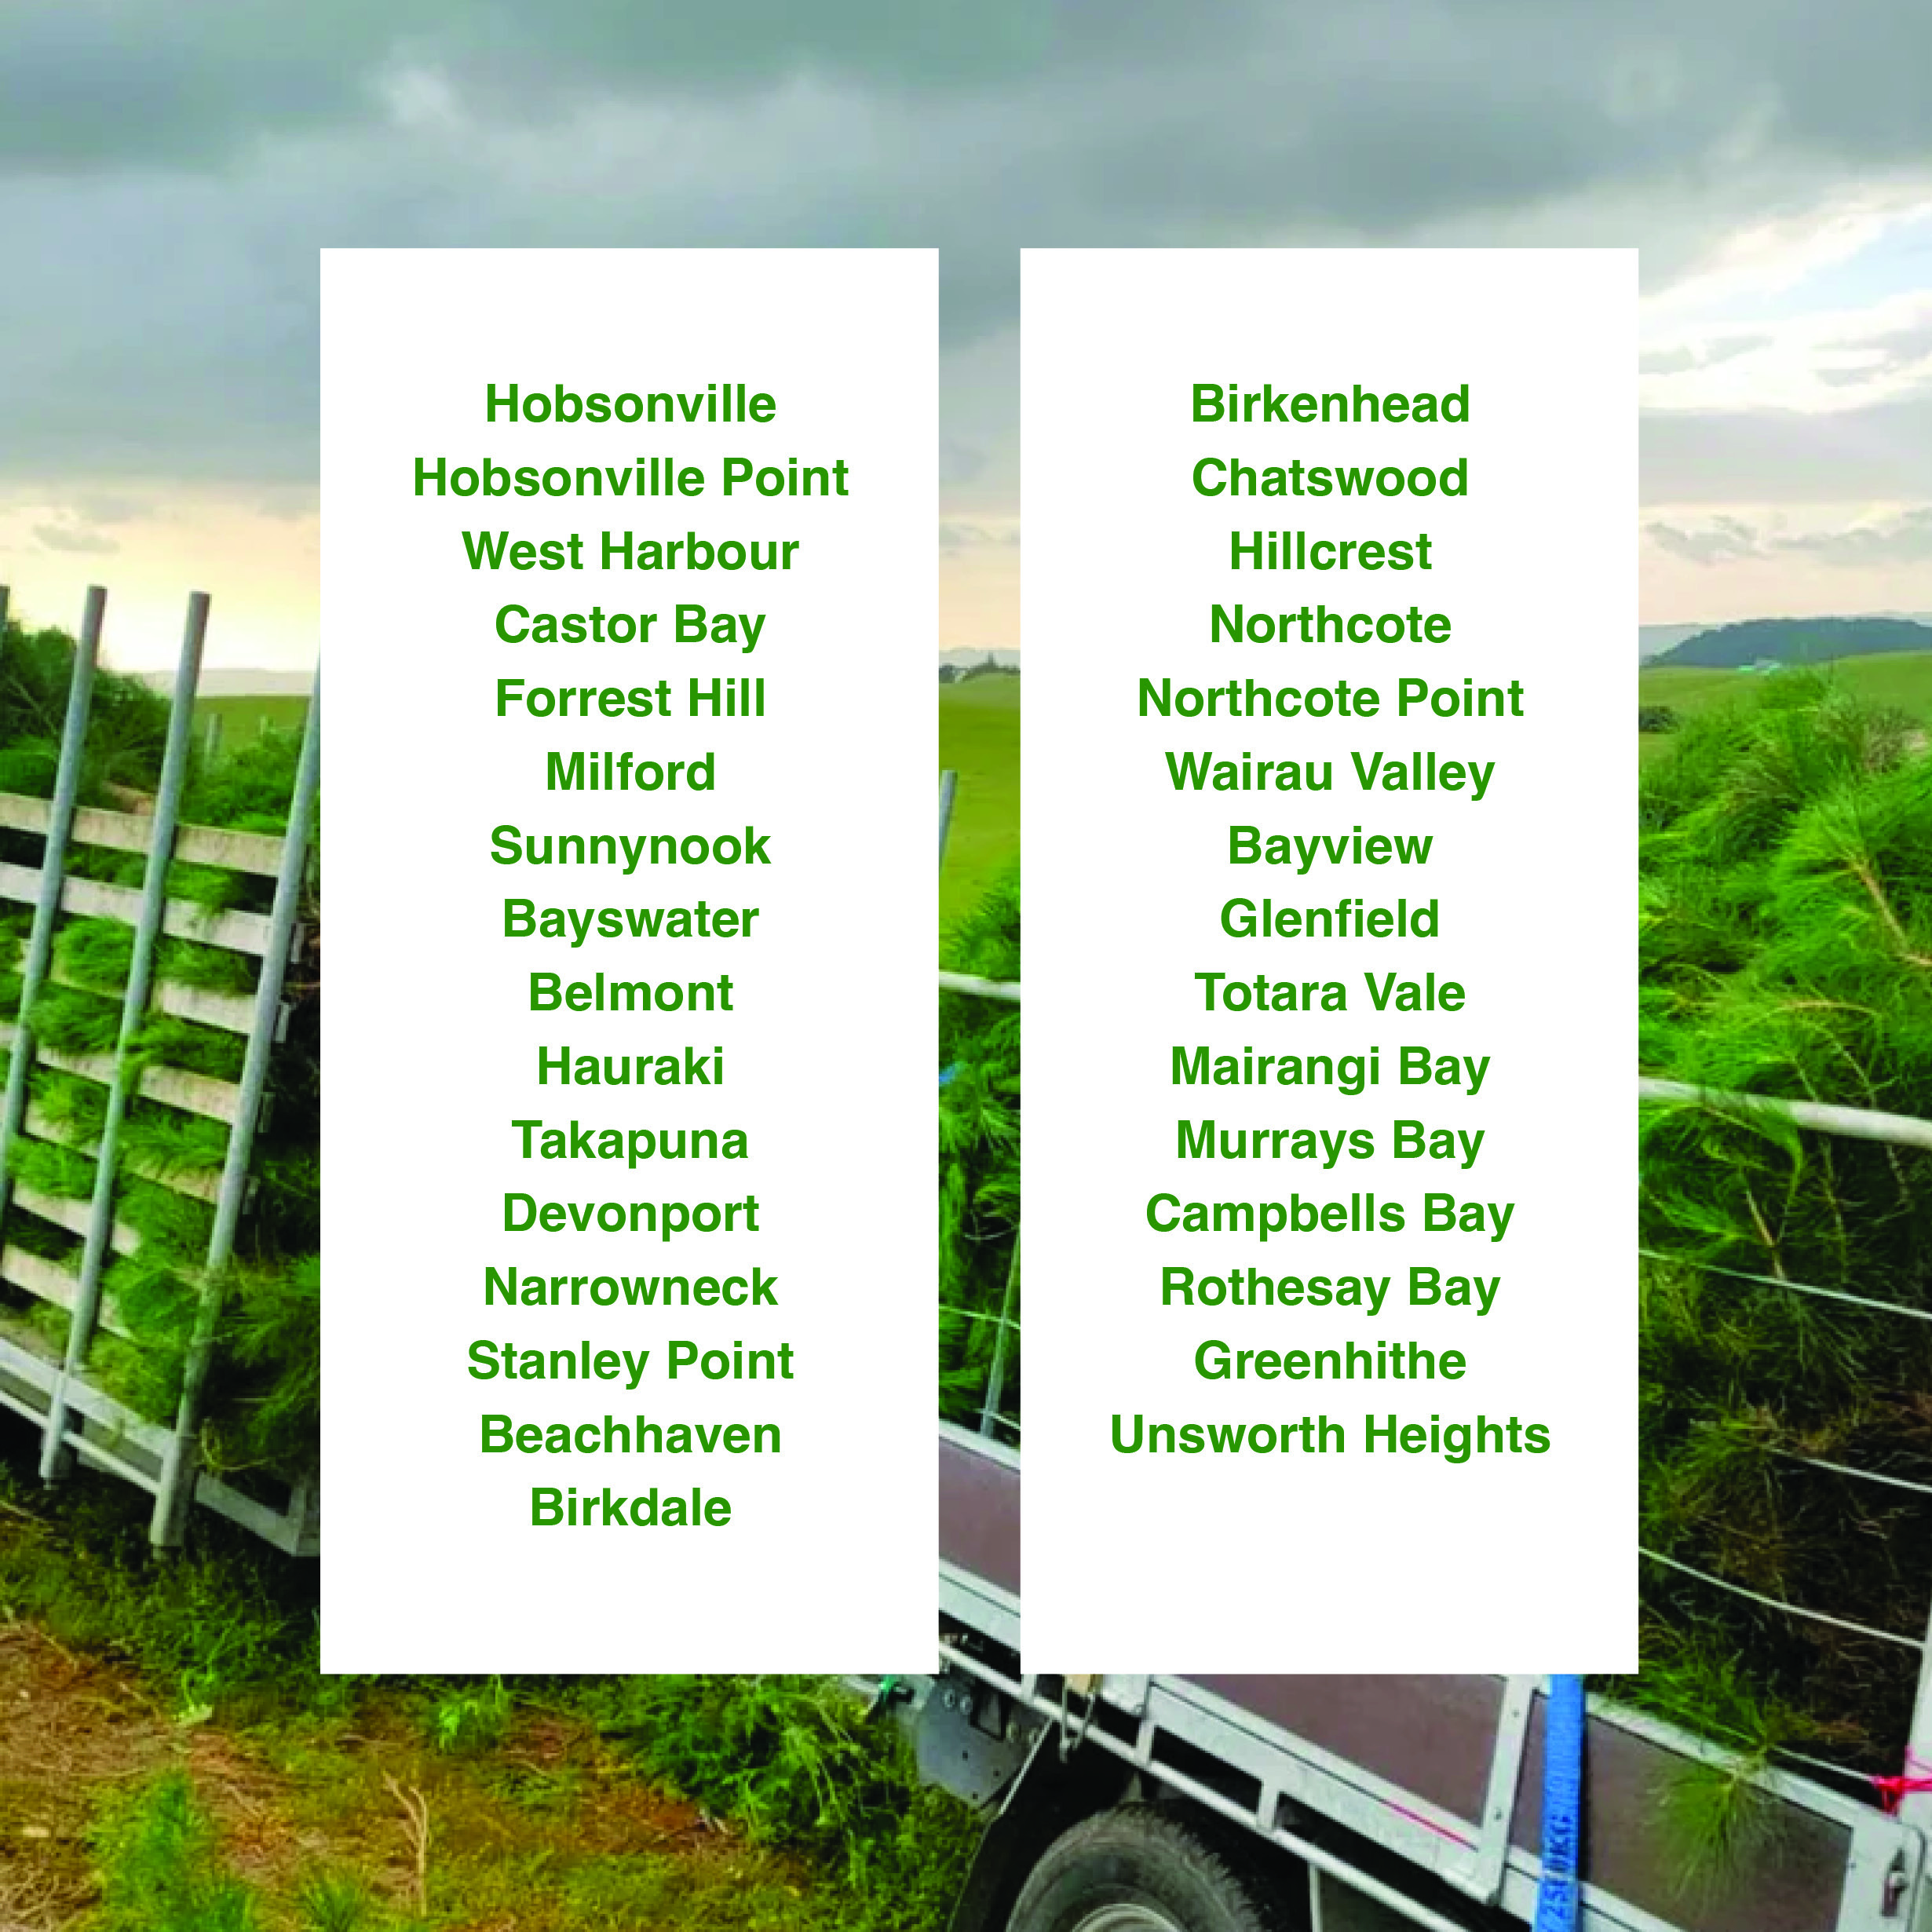
NORTH SHORE | Delivery & Removal Dates
You have landed on this page because your postcode aligns with one of the below suburbs. NORTH SHORE ZONE SUBURBS: Hobsonville, Hobsonville Point, West Harbour, Castor Bay, Forrest Hill, Milford, Sunnynook, Bayswater, Belmont, Hauraki, Takapuna, Devonport, Narrowneck, Stanley Point, Beachhaven, Birkdale, Birkenhead, Chatswood, Hillcrest, Northcote, Northcote Point, Wairau Valley, Bayview, Glenfield, Totara Vale, Mairangi Bay, Murrays Bay, Campbells Bay, Rothesay Bay, Greenhithe, Unsworth Heights Read more information on how our Tree Removal & Recycling service works here.
Brand: Mike's Xmas Tree
Category: Services > Home Improvement Services > Outdoor Services